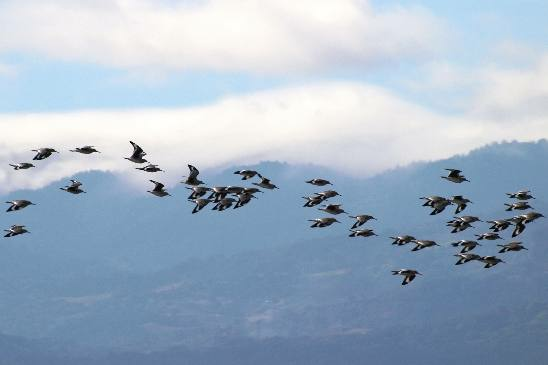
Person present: No